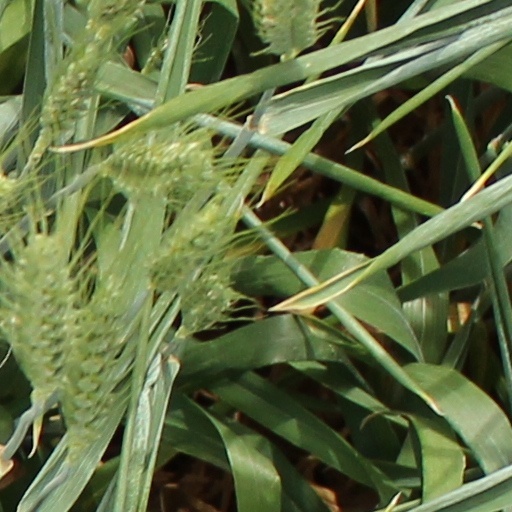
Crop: wheat